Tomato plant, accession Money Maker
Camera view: tilt-top (135 deg); turntable rotation: 270 degrees
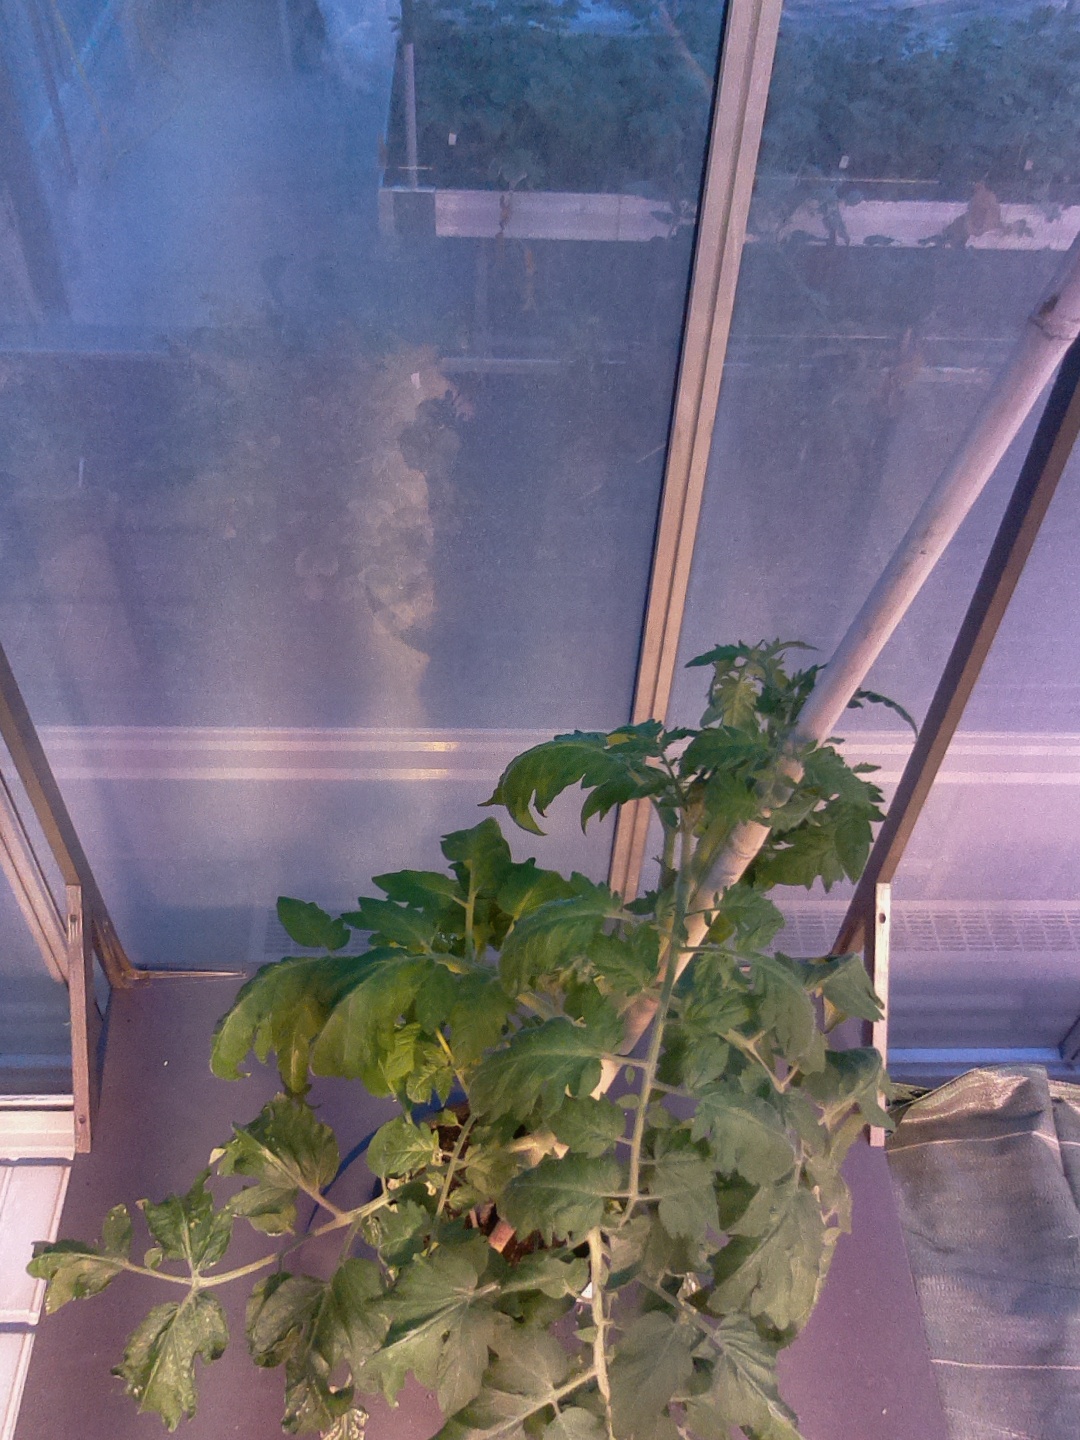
BBCH growth stage 60: First flowers open